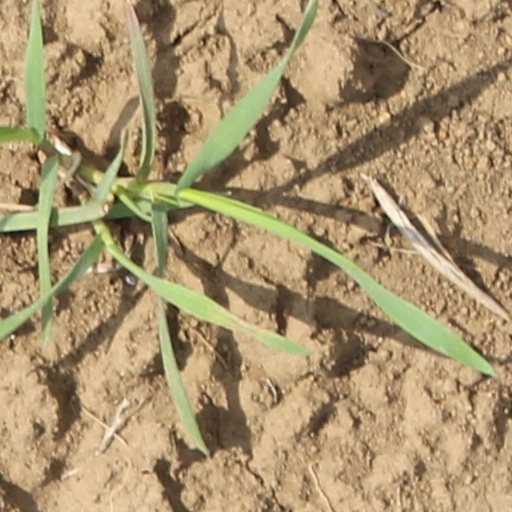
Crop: wheat